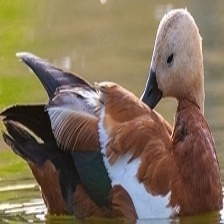
Species: RUDDY SHELDUCK
Scientific name: TADORNA FERRUGINEA
ImageNet parent category: drake